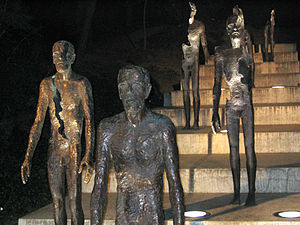
Prags historie / Det 20. århundrede
Mindesmærke over ofrene for kommunismen
Prags historie afspejler byens placering som et knudepunkt i midten af Europa, der har været influeret af politiske, religiøse og kulturelle strømninger fra mange områder gennem tiden. Byen har i nogle perioder været blandt de mest betydningsfulde i Europa og blandt andet fungeret som hovedstad i det store tysk-romerske rige.